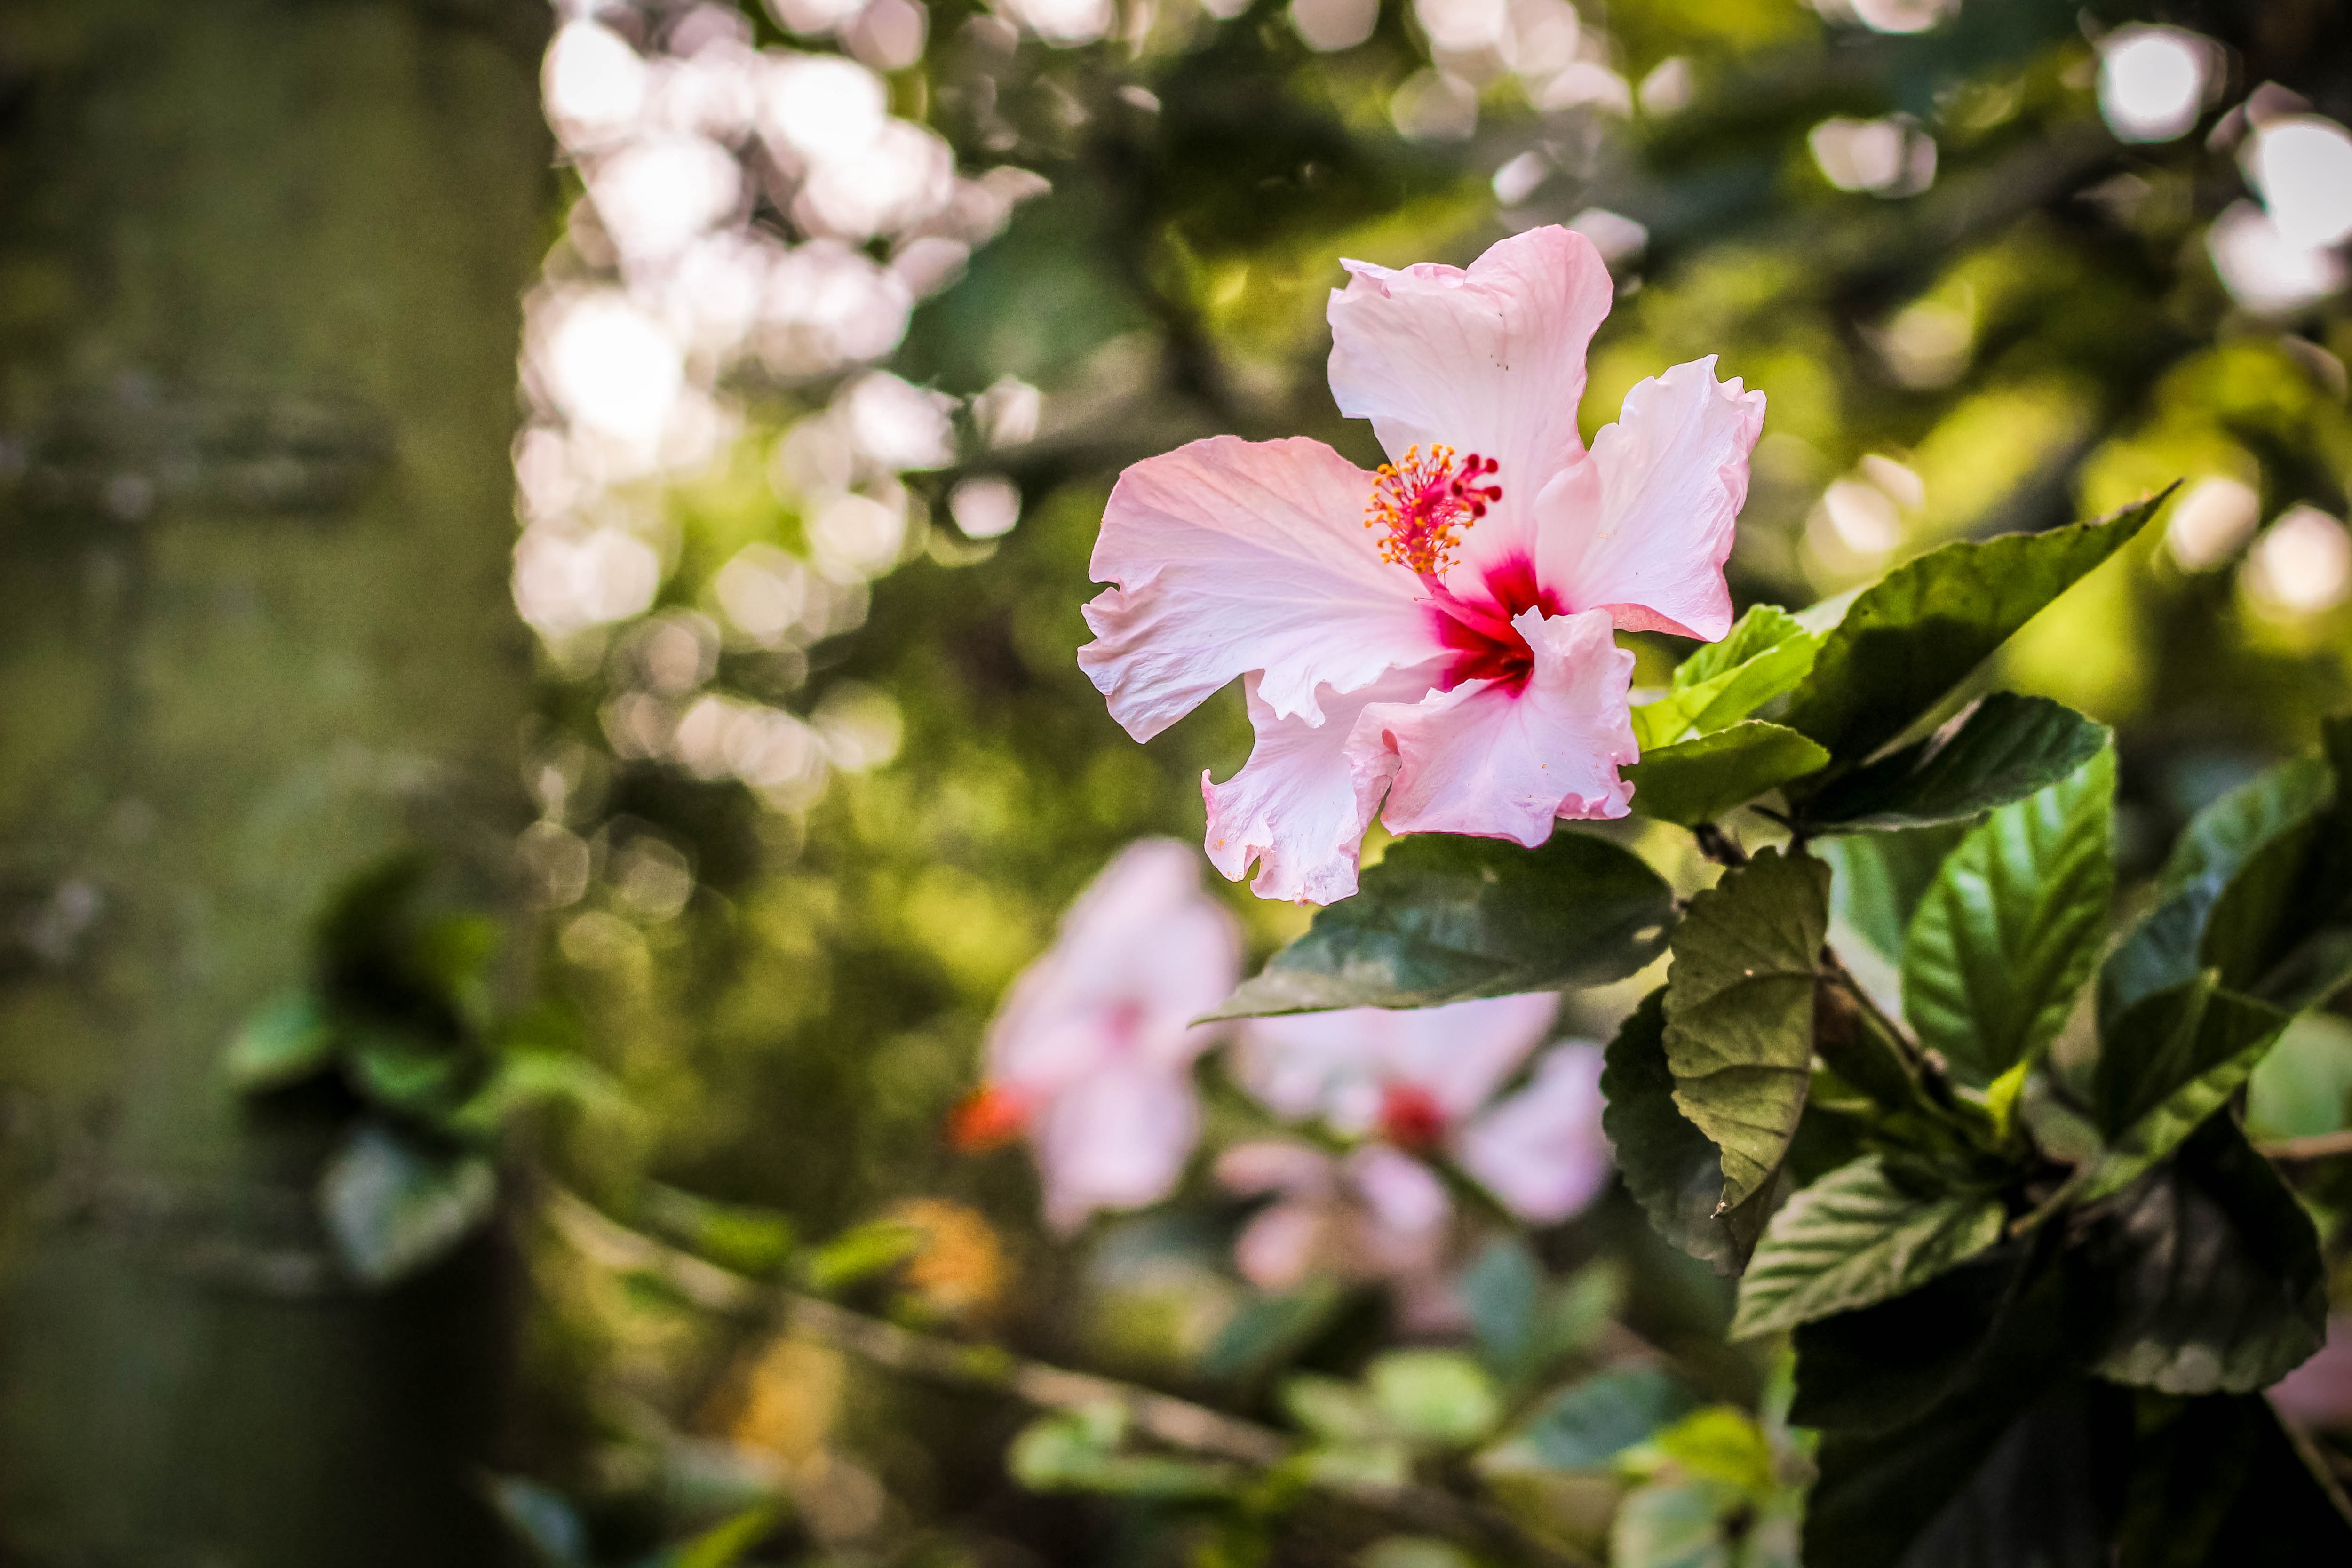
nature, branch, blossom, plant, leaf, flower, petal, spring, green, botany, flora, wildflower, flowers, shrub, soul, macro photography, poetry, flowering plant, sustentabiidade, land plant